Aalst, Belgium

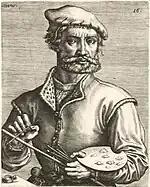
Johannes Wierix – Portrait of Pieter Coecke van Aelst

The textile industry is still vibrant in Aalst, in part because of the French occupation. Aalst produces not only the textiles themselves, clothing and footwear, but manufactures many of the needed machines. The more rural regions are noted for their production of hops, which are sold to the old breweries there. They also have a large active cut flower business in the region.